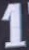
Number: 1